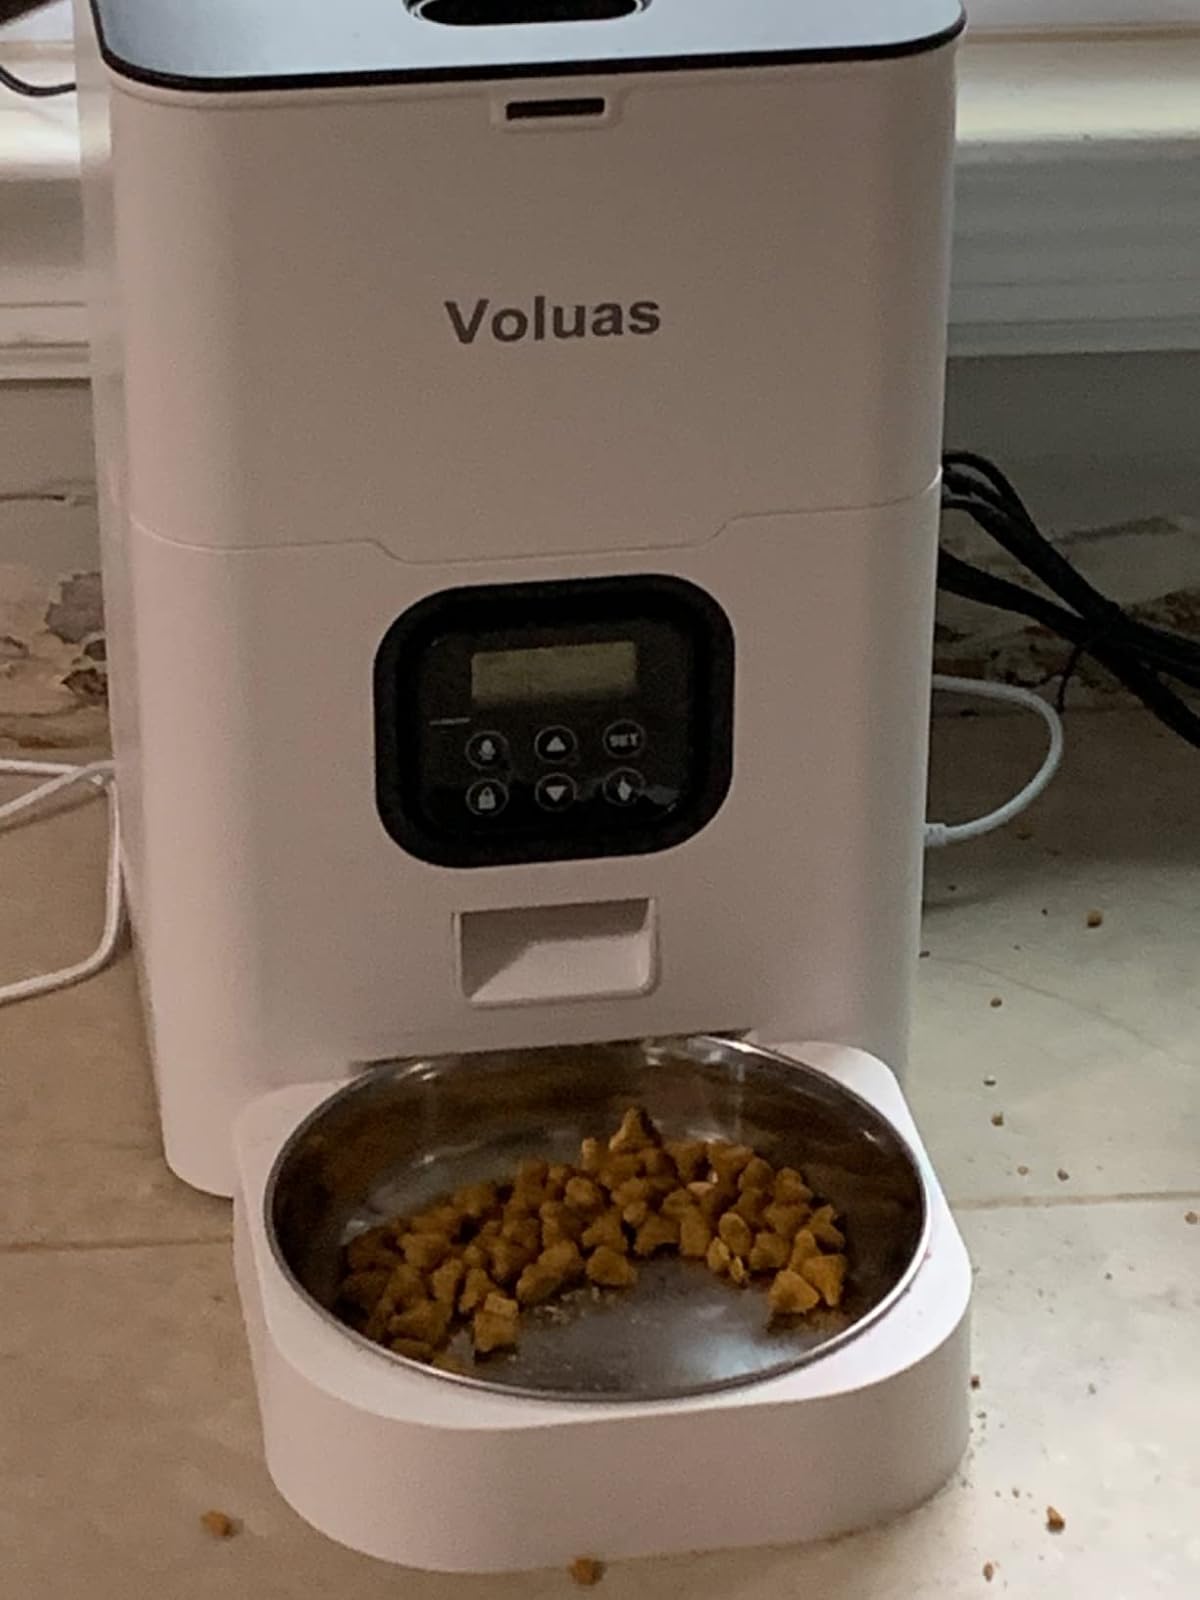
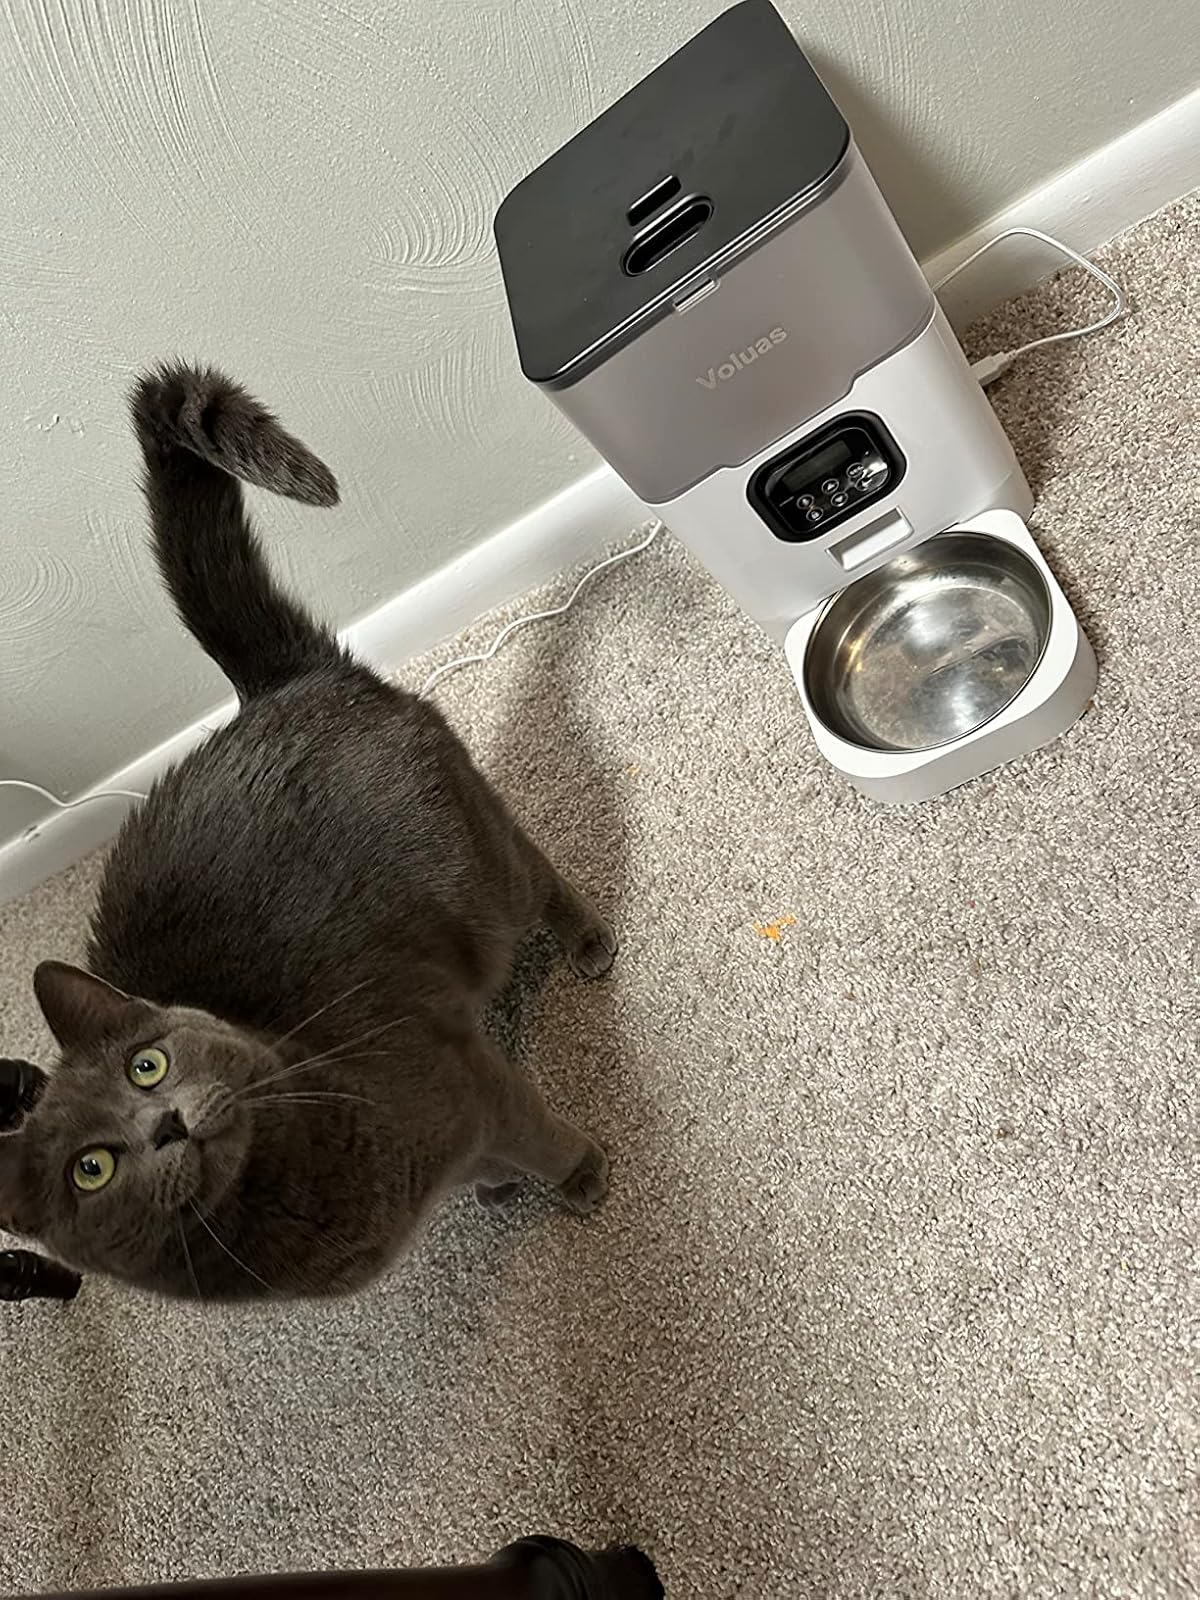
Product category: items_feeder
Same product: no